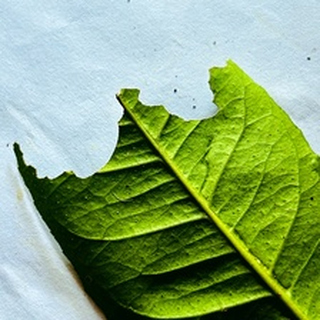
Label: lemon_deficiency